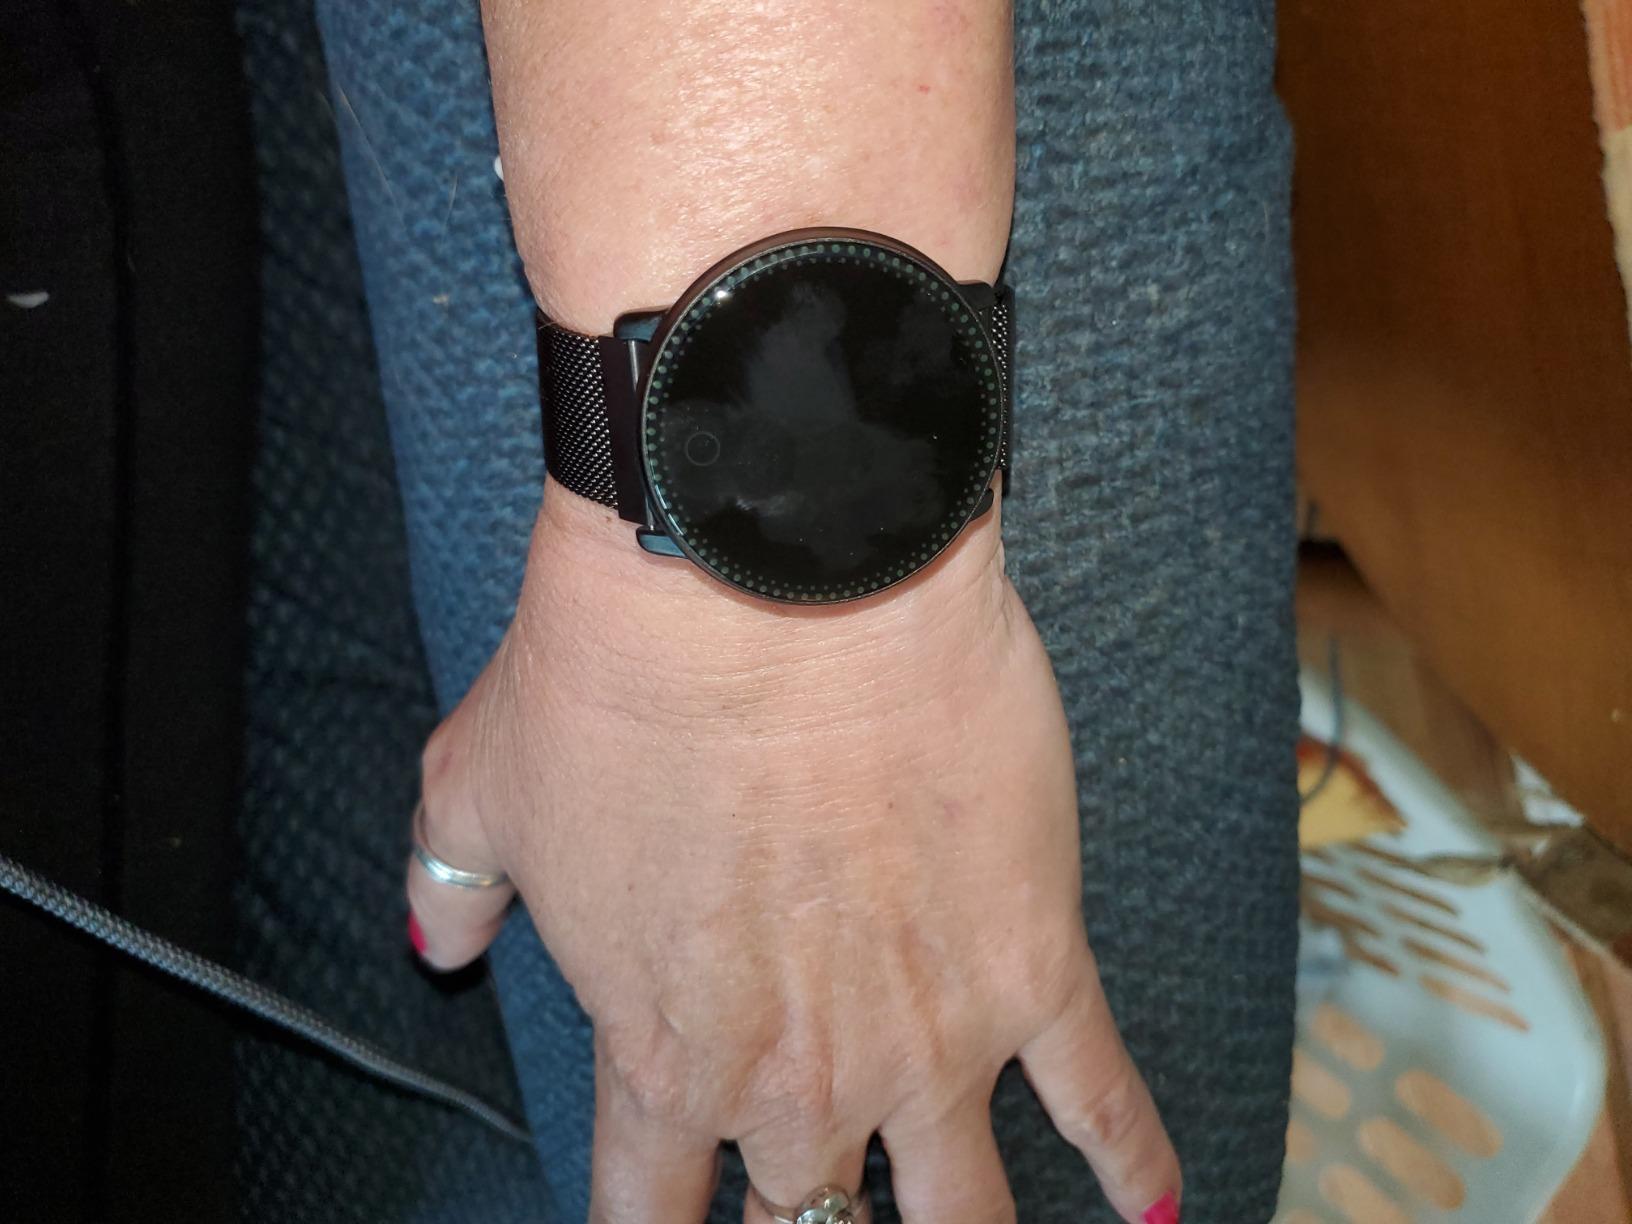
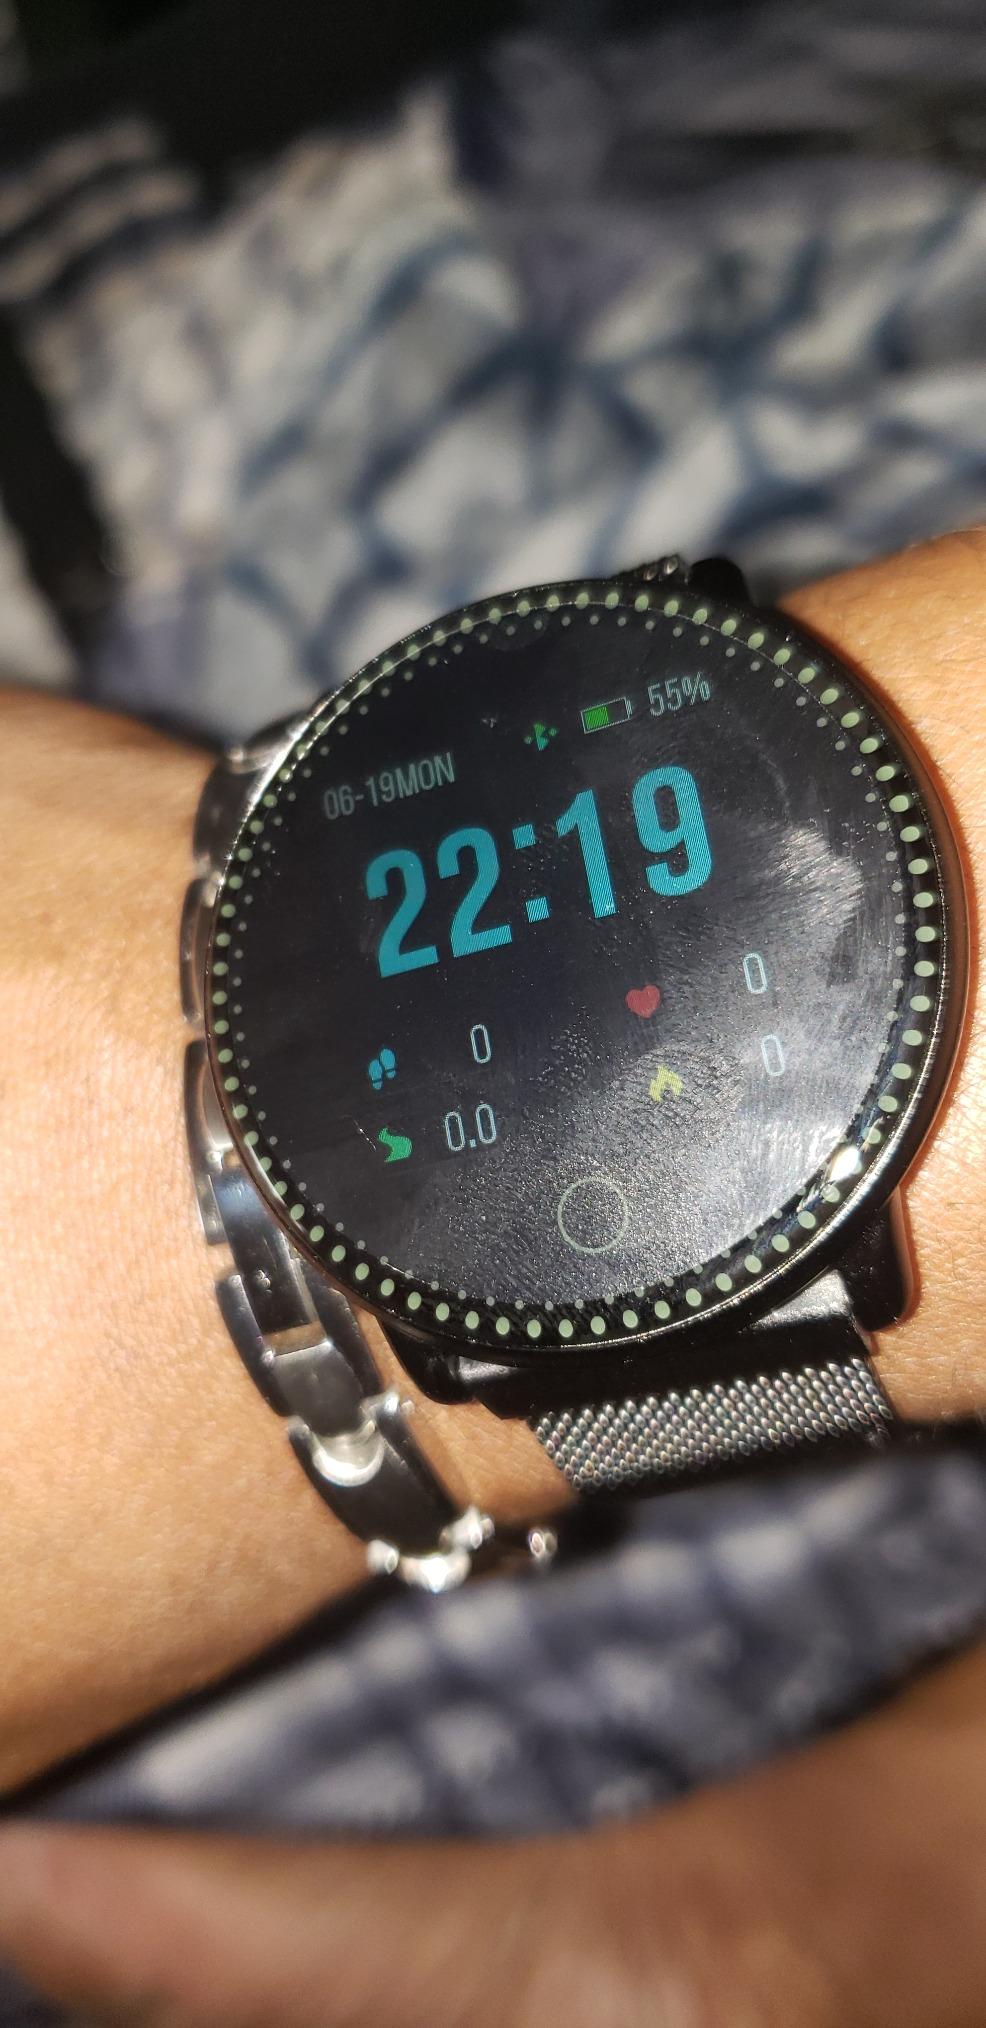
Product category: smartwatch
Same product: yes